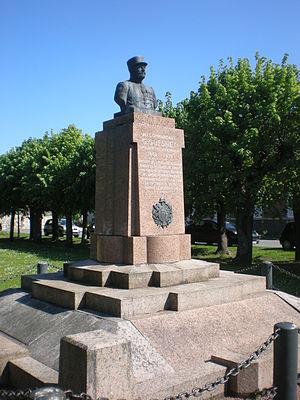
Le monument au commandant G. Guesnet (1859-1946) sur la place Verte de la Neuville-en-Hez
La Neuville-en-Hez [ɛz] est une commune française située dans le département de l'Oise en région Hauts-de-France. Ses habitants sont appelés les Neuvillois et les Neuvilloises.